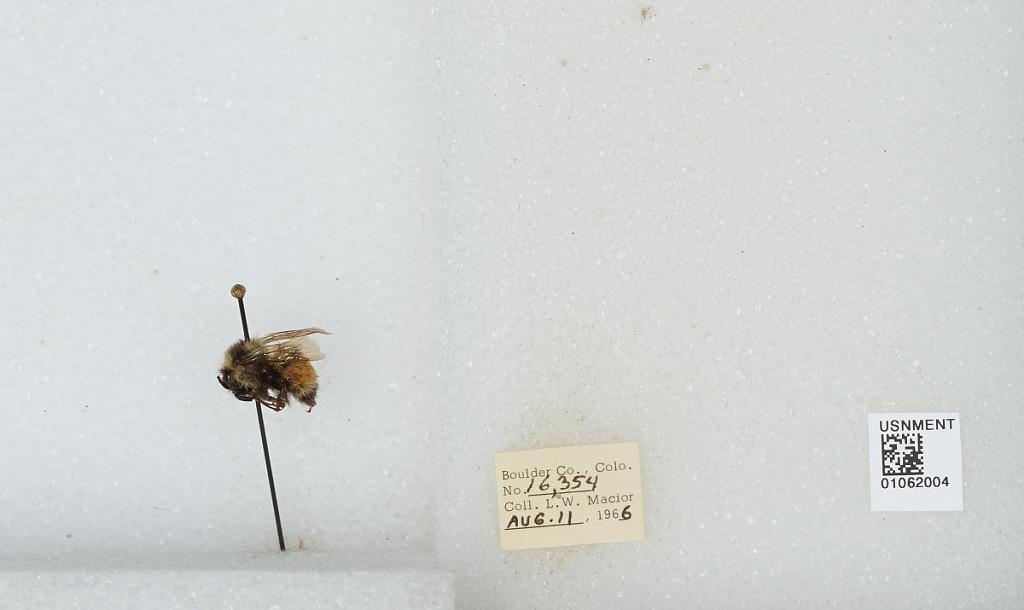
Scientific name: Bombus (Pyrobombus) bifarius Cresson
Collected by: L. Macior
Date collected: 1966-8-11
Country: United States
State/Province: Colorado
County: Boulder
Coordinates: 40.0017, -105.308